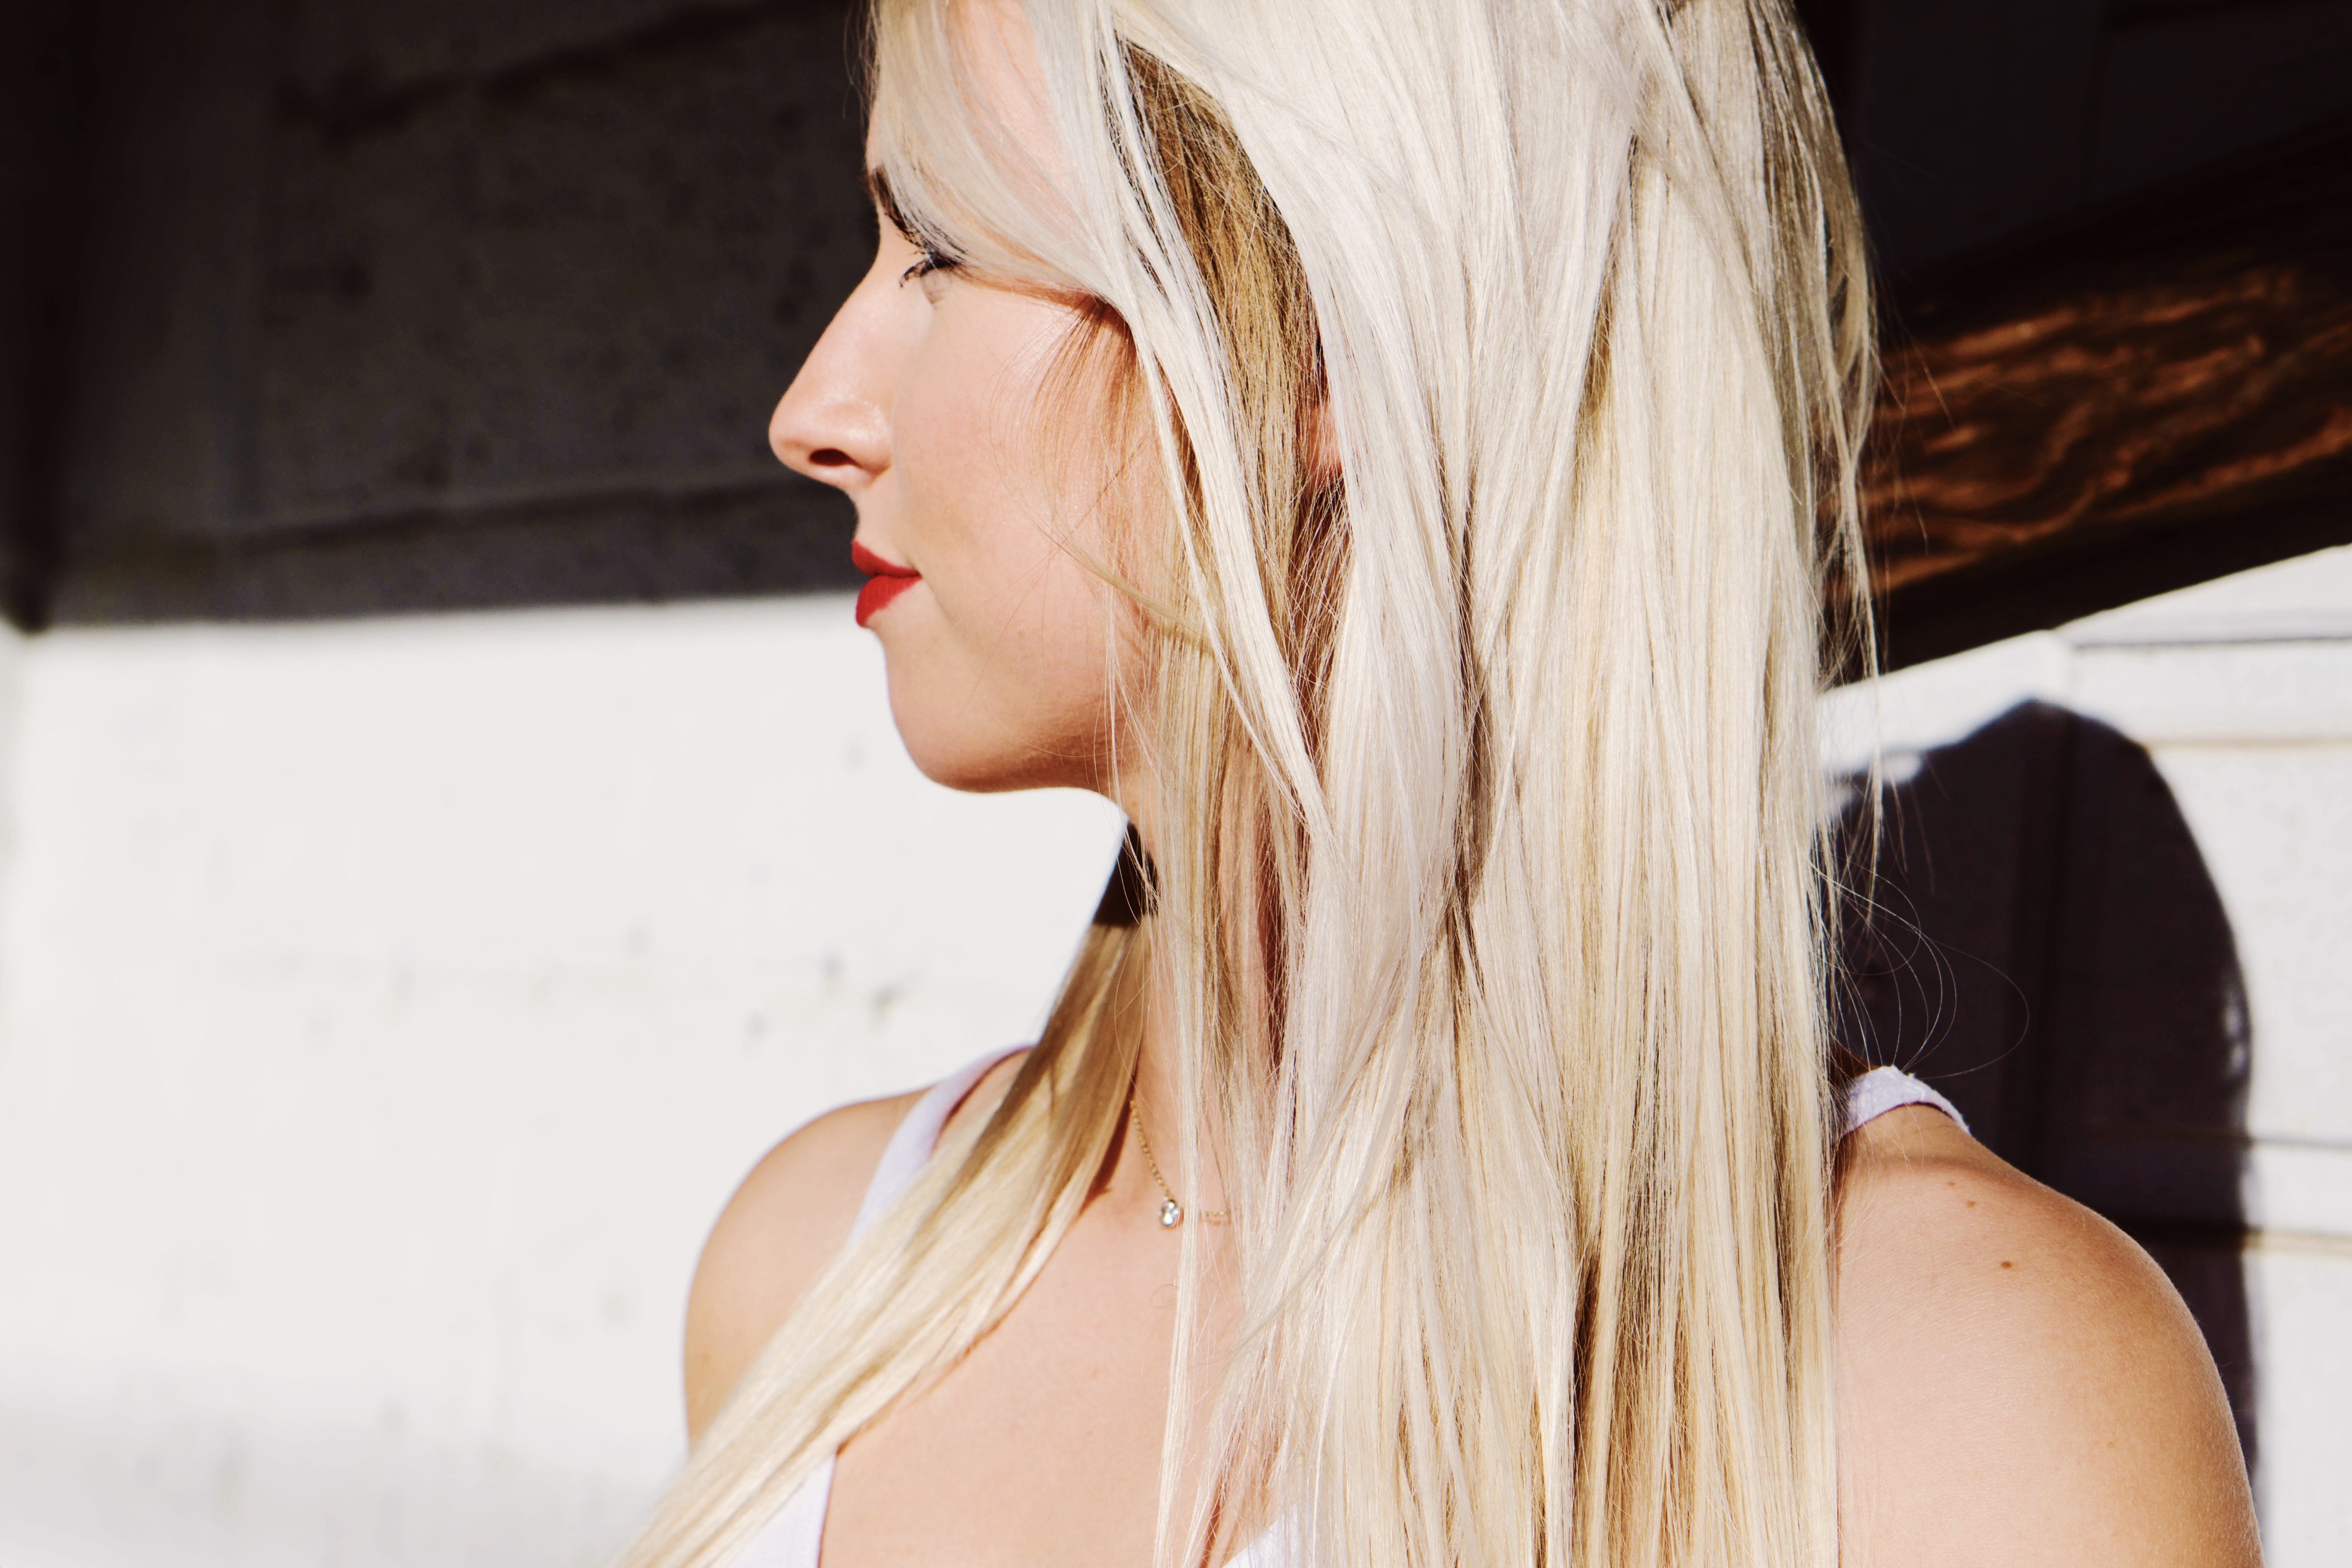
hair, model, spring, fashion, bride, hairstyle, long hair, face, dress, eye, head, skin, beauty, blond, veil, photo shoot, brown hair, supermodel